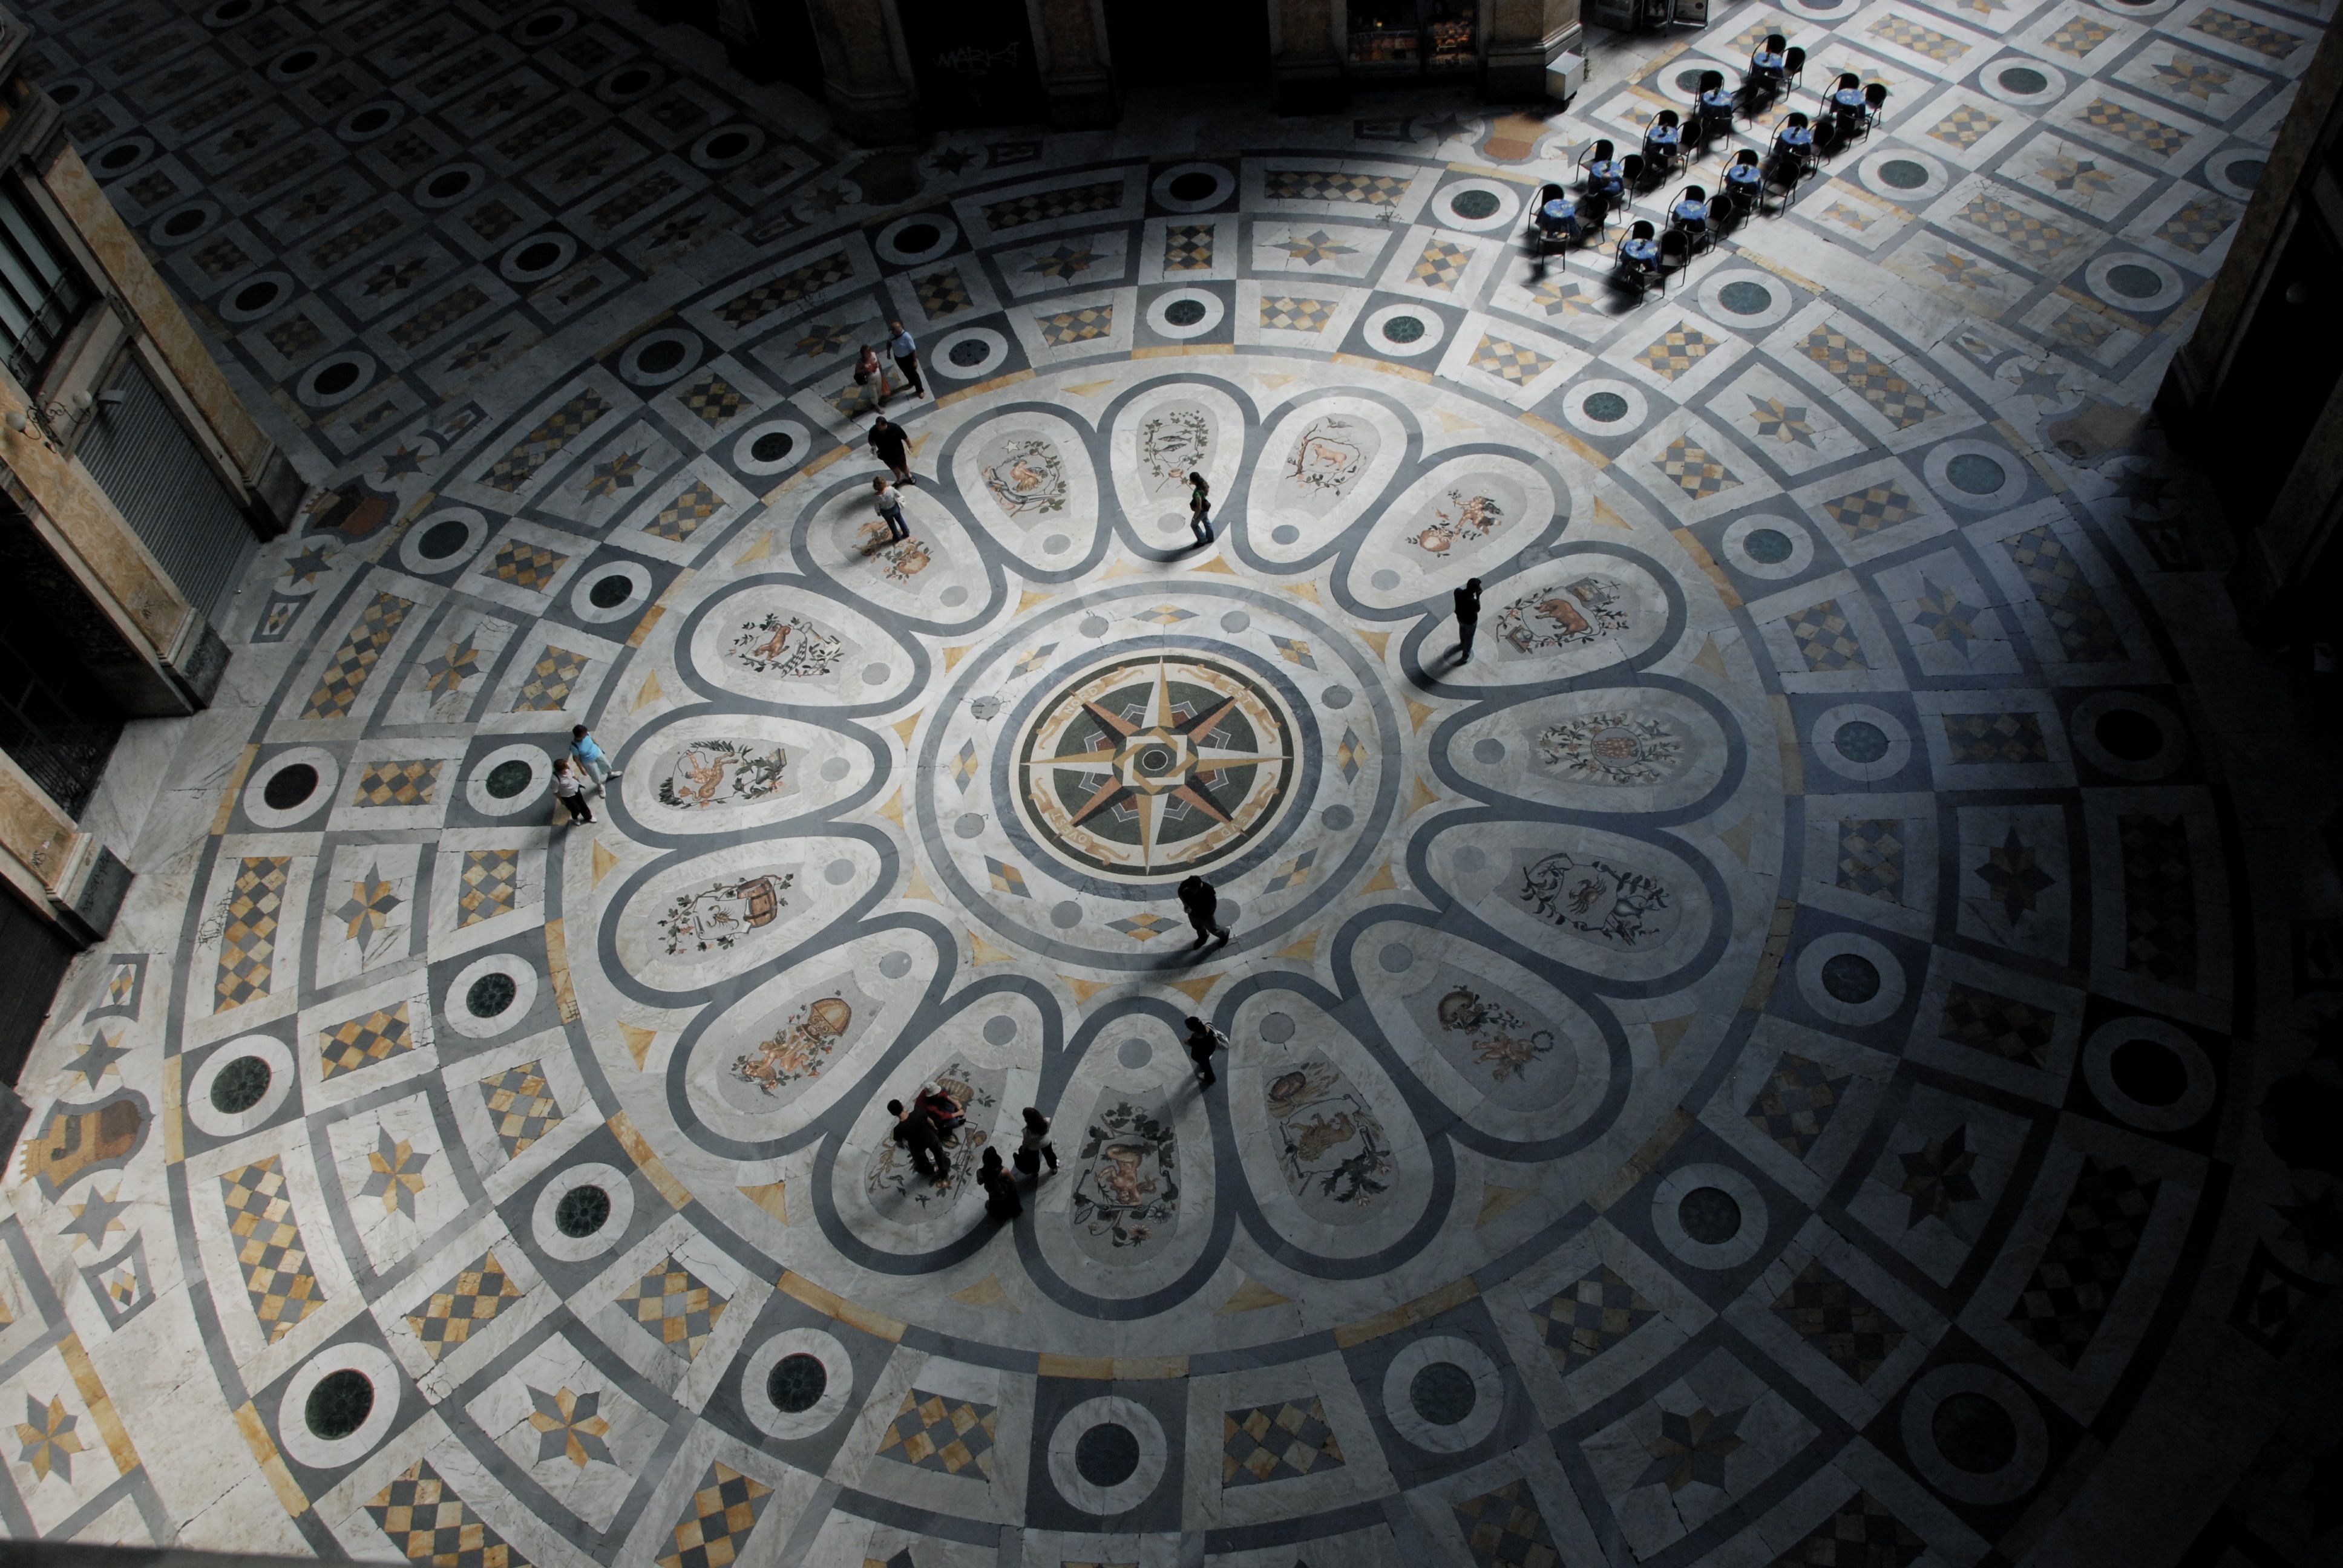
circle, art, symmetry, center, dome, naples, archaeological site, zodiac